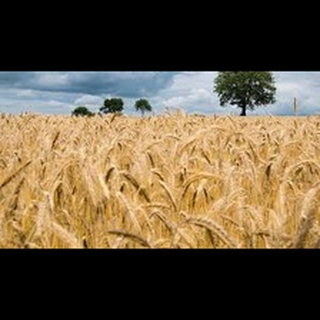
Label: wheat_blast